Ramathaim-Zophim

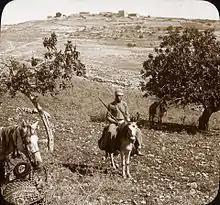
Ramah viewed from the south, image c. 1915

Ramathaim-Zophim, also called Ramah and Ramatha in the Douay–Rheims Bible translation (Ramathaimsophim in the Vulgate), is a city from the Hebrew Bible, the home town and resting place of prophet Samuel. The name of the town means "the heights of the views."